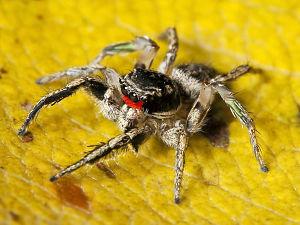
Les Salticidae sont une famille d'araignées aranéomorphes.
Habronattus coecatus est une espèce d'araignées aranéomorphes de la famille des Salticidae.